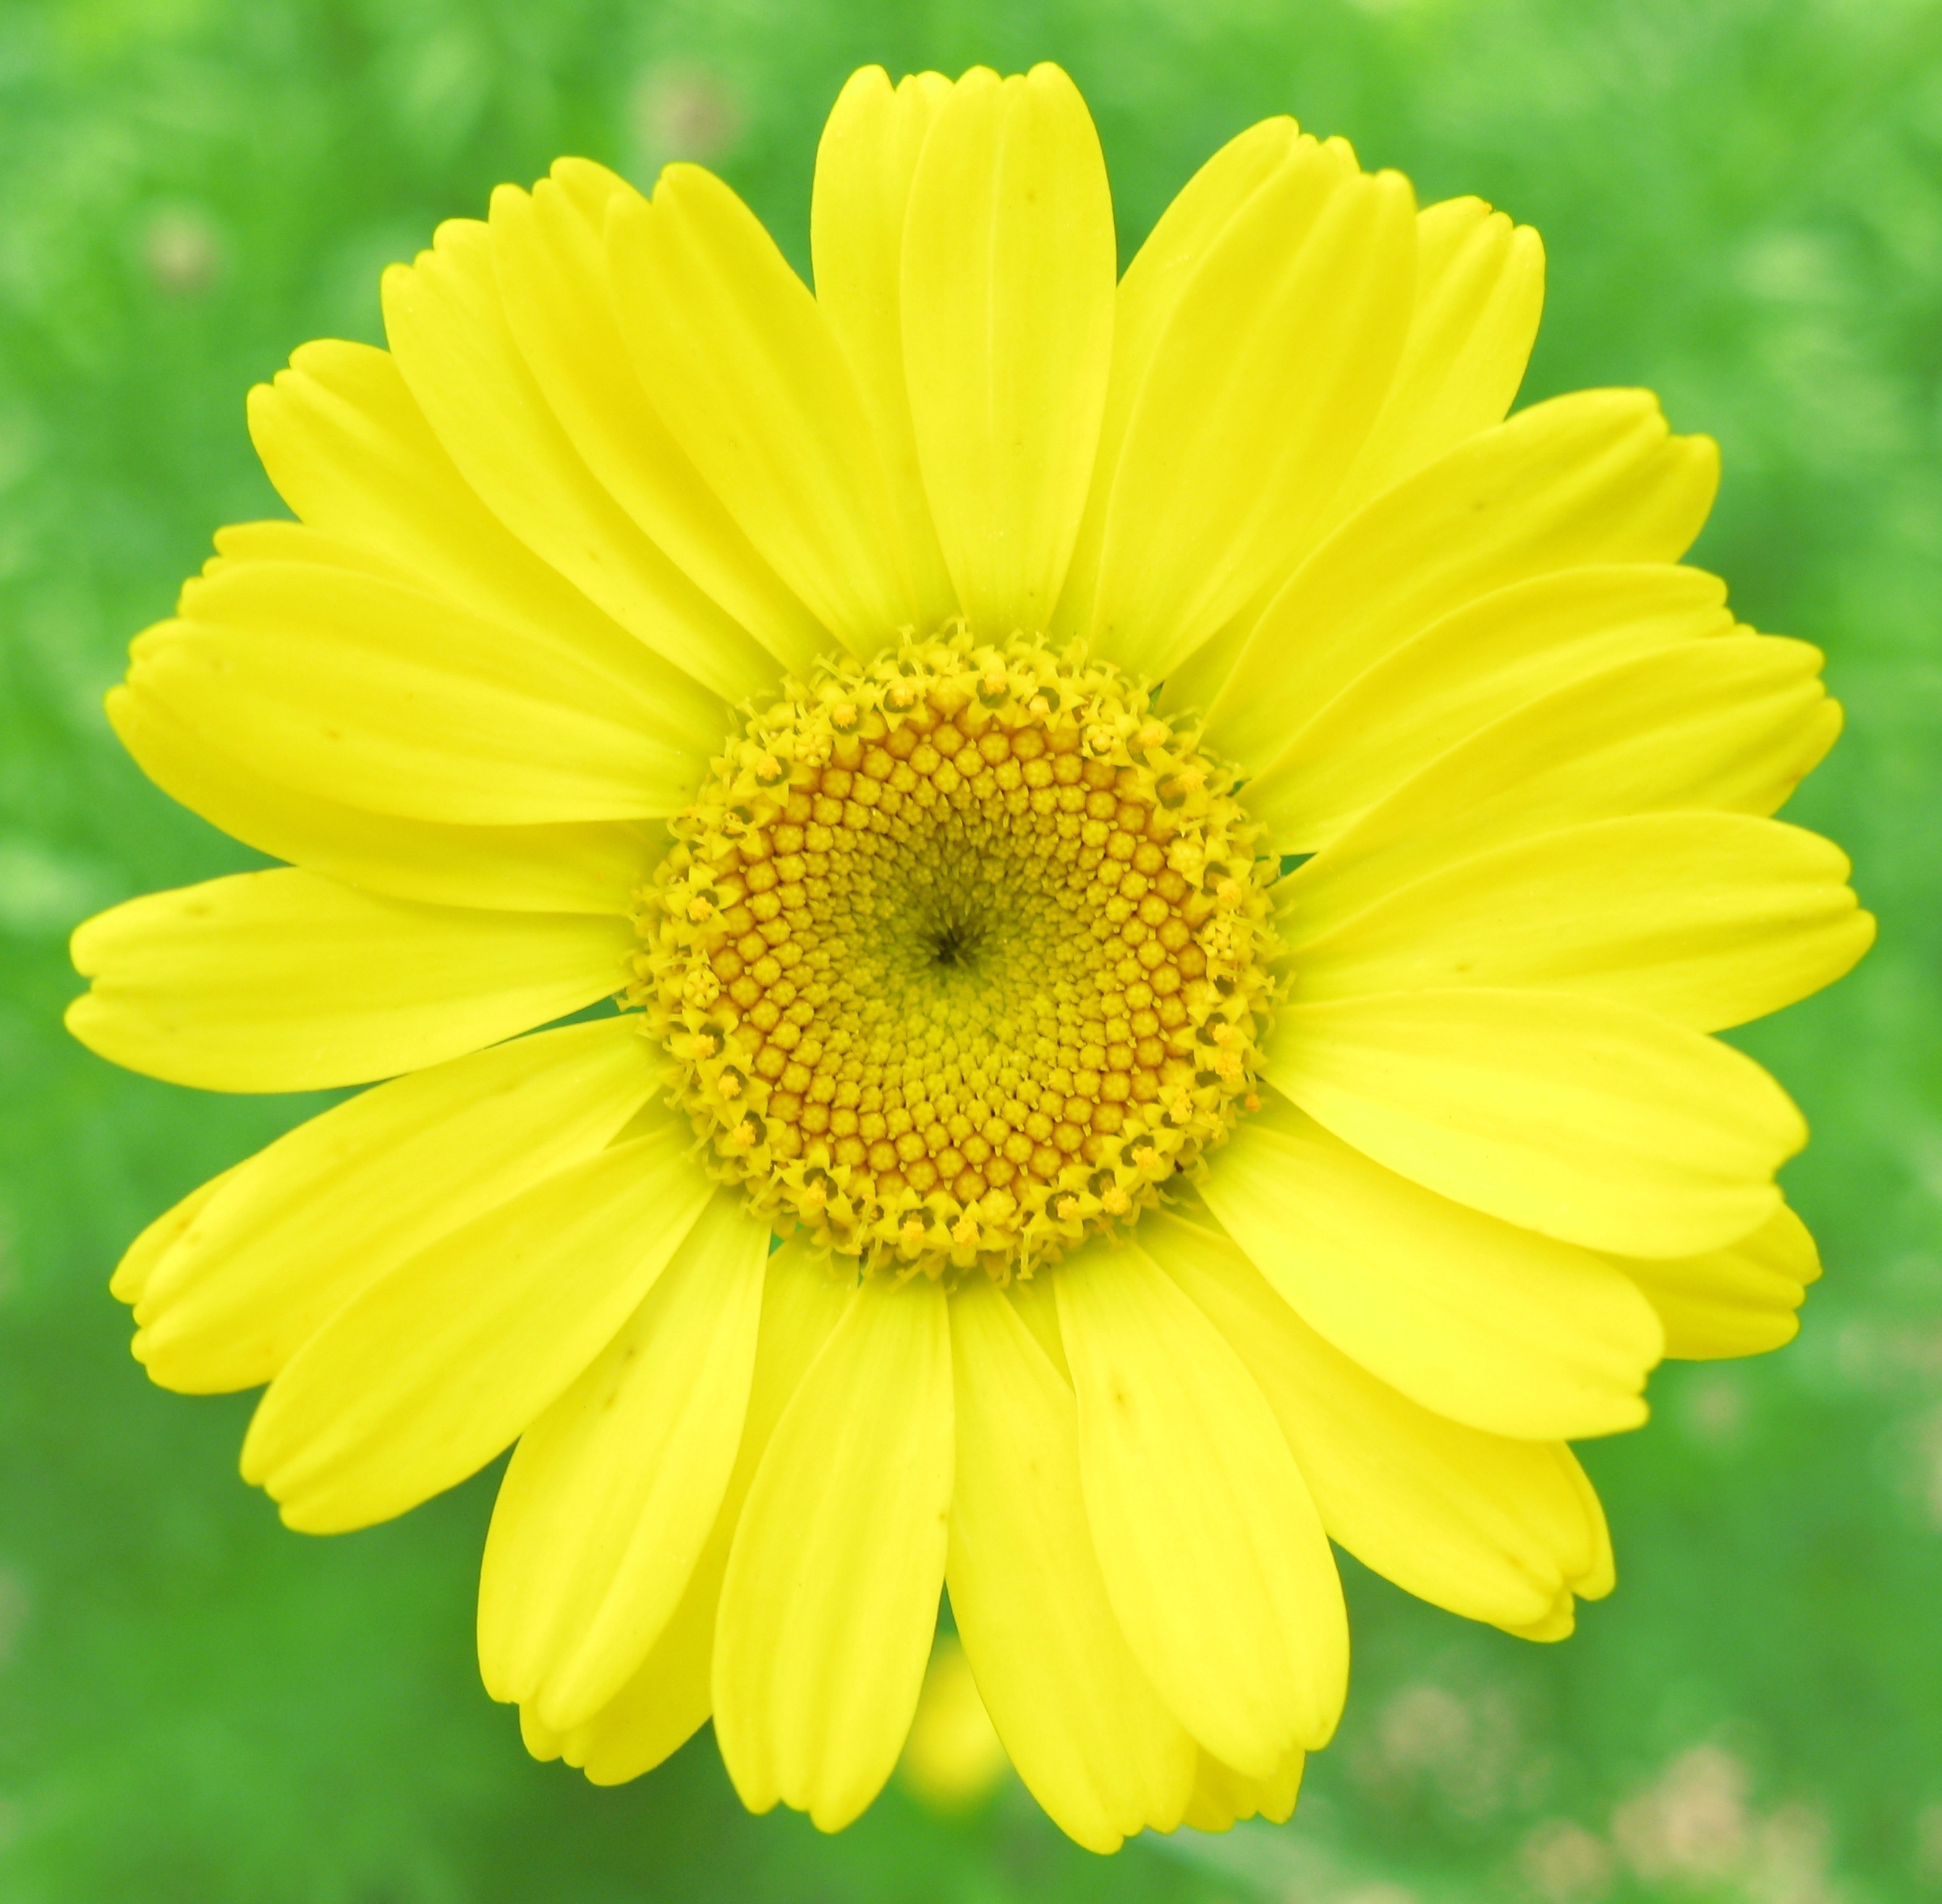
plant, field, flower, petal, daisy, high, herb, yellow, hires, gerbera, hi, res, g7, themacrogroup, chamomile, anthemis, tinctoria, macro photography, taxonomy binomial anthemistinctoria, flowering plant, daisy family, calendula, oxeye daisy, annual plant, plant stem, land plant, chamaemelum nobile, marguerite daisy